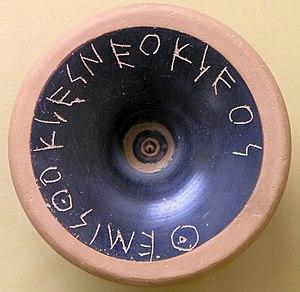
Ostrakon portant le nom de Thémistocle, 490-480 ou vers 460 a. C. Musée de l'Agora antique d'Athènes. Italiano: Ostrakon (coccio con scritto il nome del candidato all'esilio) del 482 a.C., risalente alla votazione che sancì l'ostracismo del generale Temistocle. Esposto nel Museo dell'antica agorà ad Atene."
Thémistocle est un homme d'État et stratège athénien. Il joua un rôle déterminant dans la victoire grecque lors de la Seconde Guerre médique. Né dans une famille de petits commerçants, son père, Néoclès, du bourg de Phréar, appartenant à la tribu Léontide, n'appartient pas à l'aristocratie ; d'après Phanias de Lesbos, sa mère s'appelle Euterpe, est originaire d'Halicarnasse, et appartient au lignage sacerdotal des Lycomides, noblesse de second ordre.
Cette page concerne l'année 471 av. J.-C. du calendrier julien proleptique.
Un ostracon, au pluriel ostraca, est, dans l’Antiquité, un tesson de poterie ou un éclat de calcaire utilisé comme support d'écriture. Le terme désigne au départ la coquille d'huître en grec ancien, mais son sens évolue assez rapidement par analogie formelle.
La démocratie athénienne désigne le régime politique mis en place progressivement dans la cité d'Athènes durant l'Antiquité et réputée pour être l'ancêtre des démocraties modernes. Le terme démocratie vient des mots grecs δῆμος / dêmos et κράτος / krátos. Il s'agit donc d'un régime où les décisions sont prises par le peuple.